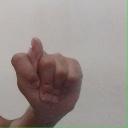
अक्षर: ट